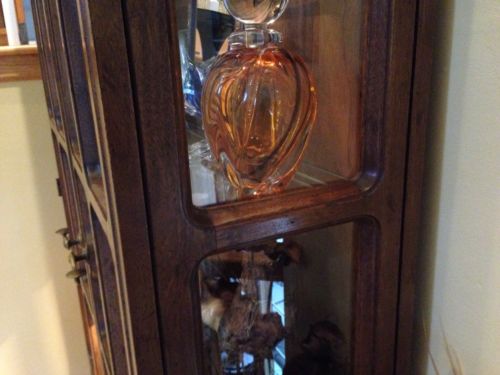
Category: cabinet